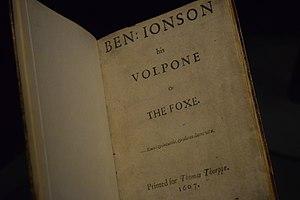
Ben Jonson (1572-1637) «
Volpone ou Le Renard est une comédie du dramaturge anglais Ben Jonson, représentée pour la première fois à Londres en 1606.